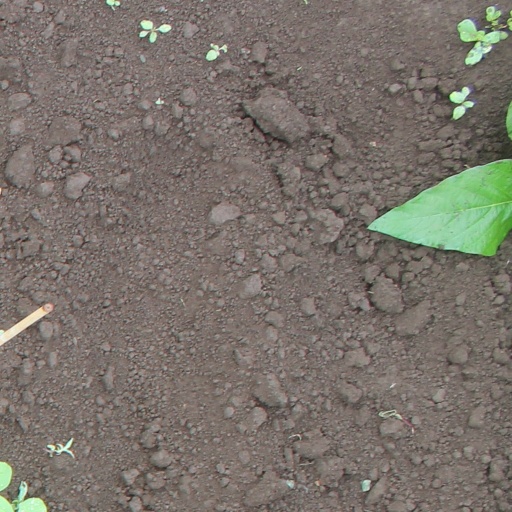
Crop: soybean